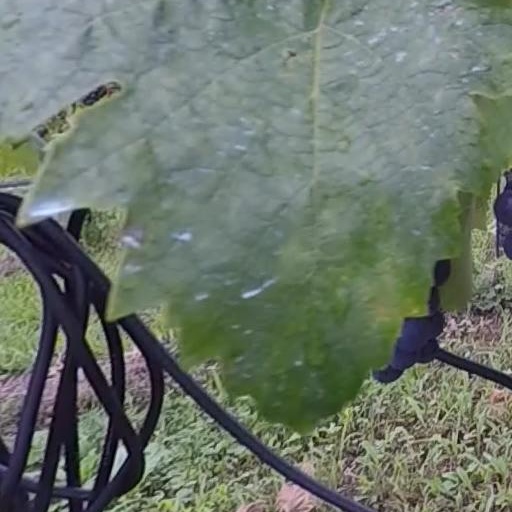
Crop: grape